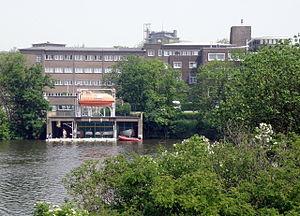
L’École supérieure de navigation d'Anvers ou, en néerlandais, Hogere Zeevaartschool, est une école qui forme essentiellement aux métiers d'officier de la marine marchande. L’établissement, qui dispense ses enseignements en néerlandais, français et anglais, est implanté depuis 1932 dans la zone portuaire au nord de la ville d’Anvers, sur la rive droite de l'Escaut, et accueille des étudiants de 17 nationalités différentes.